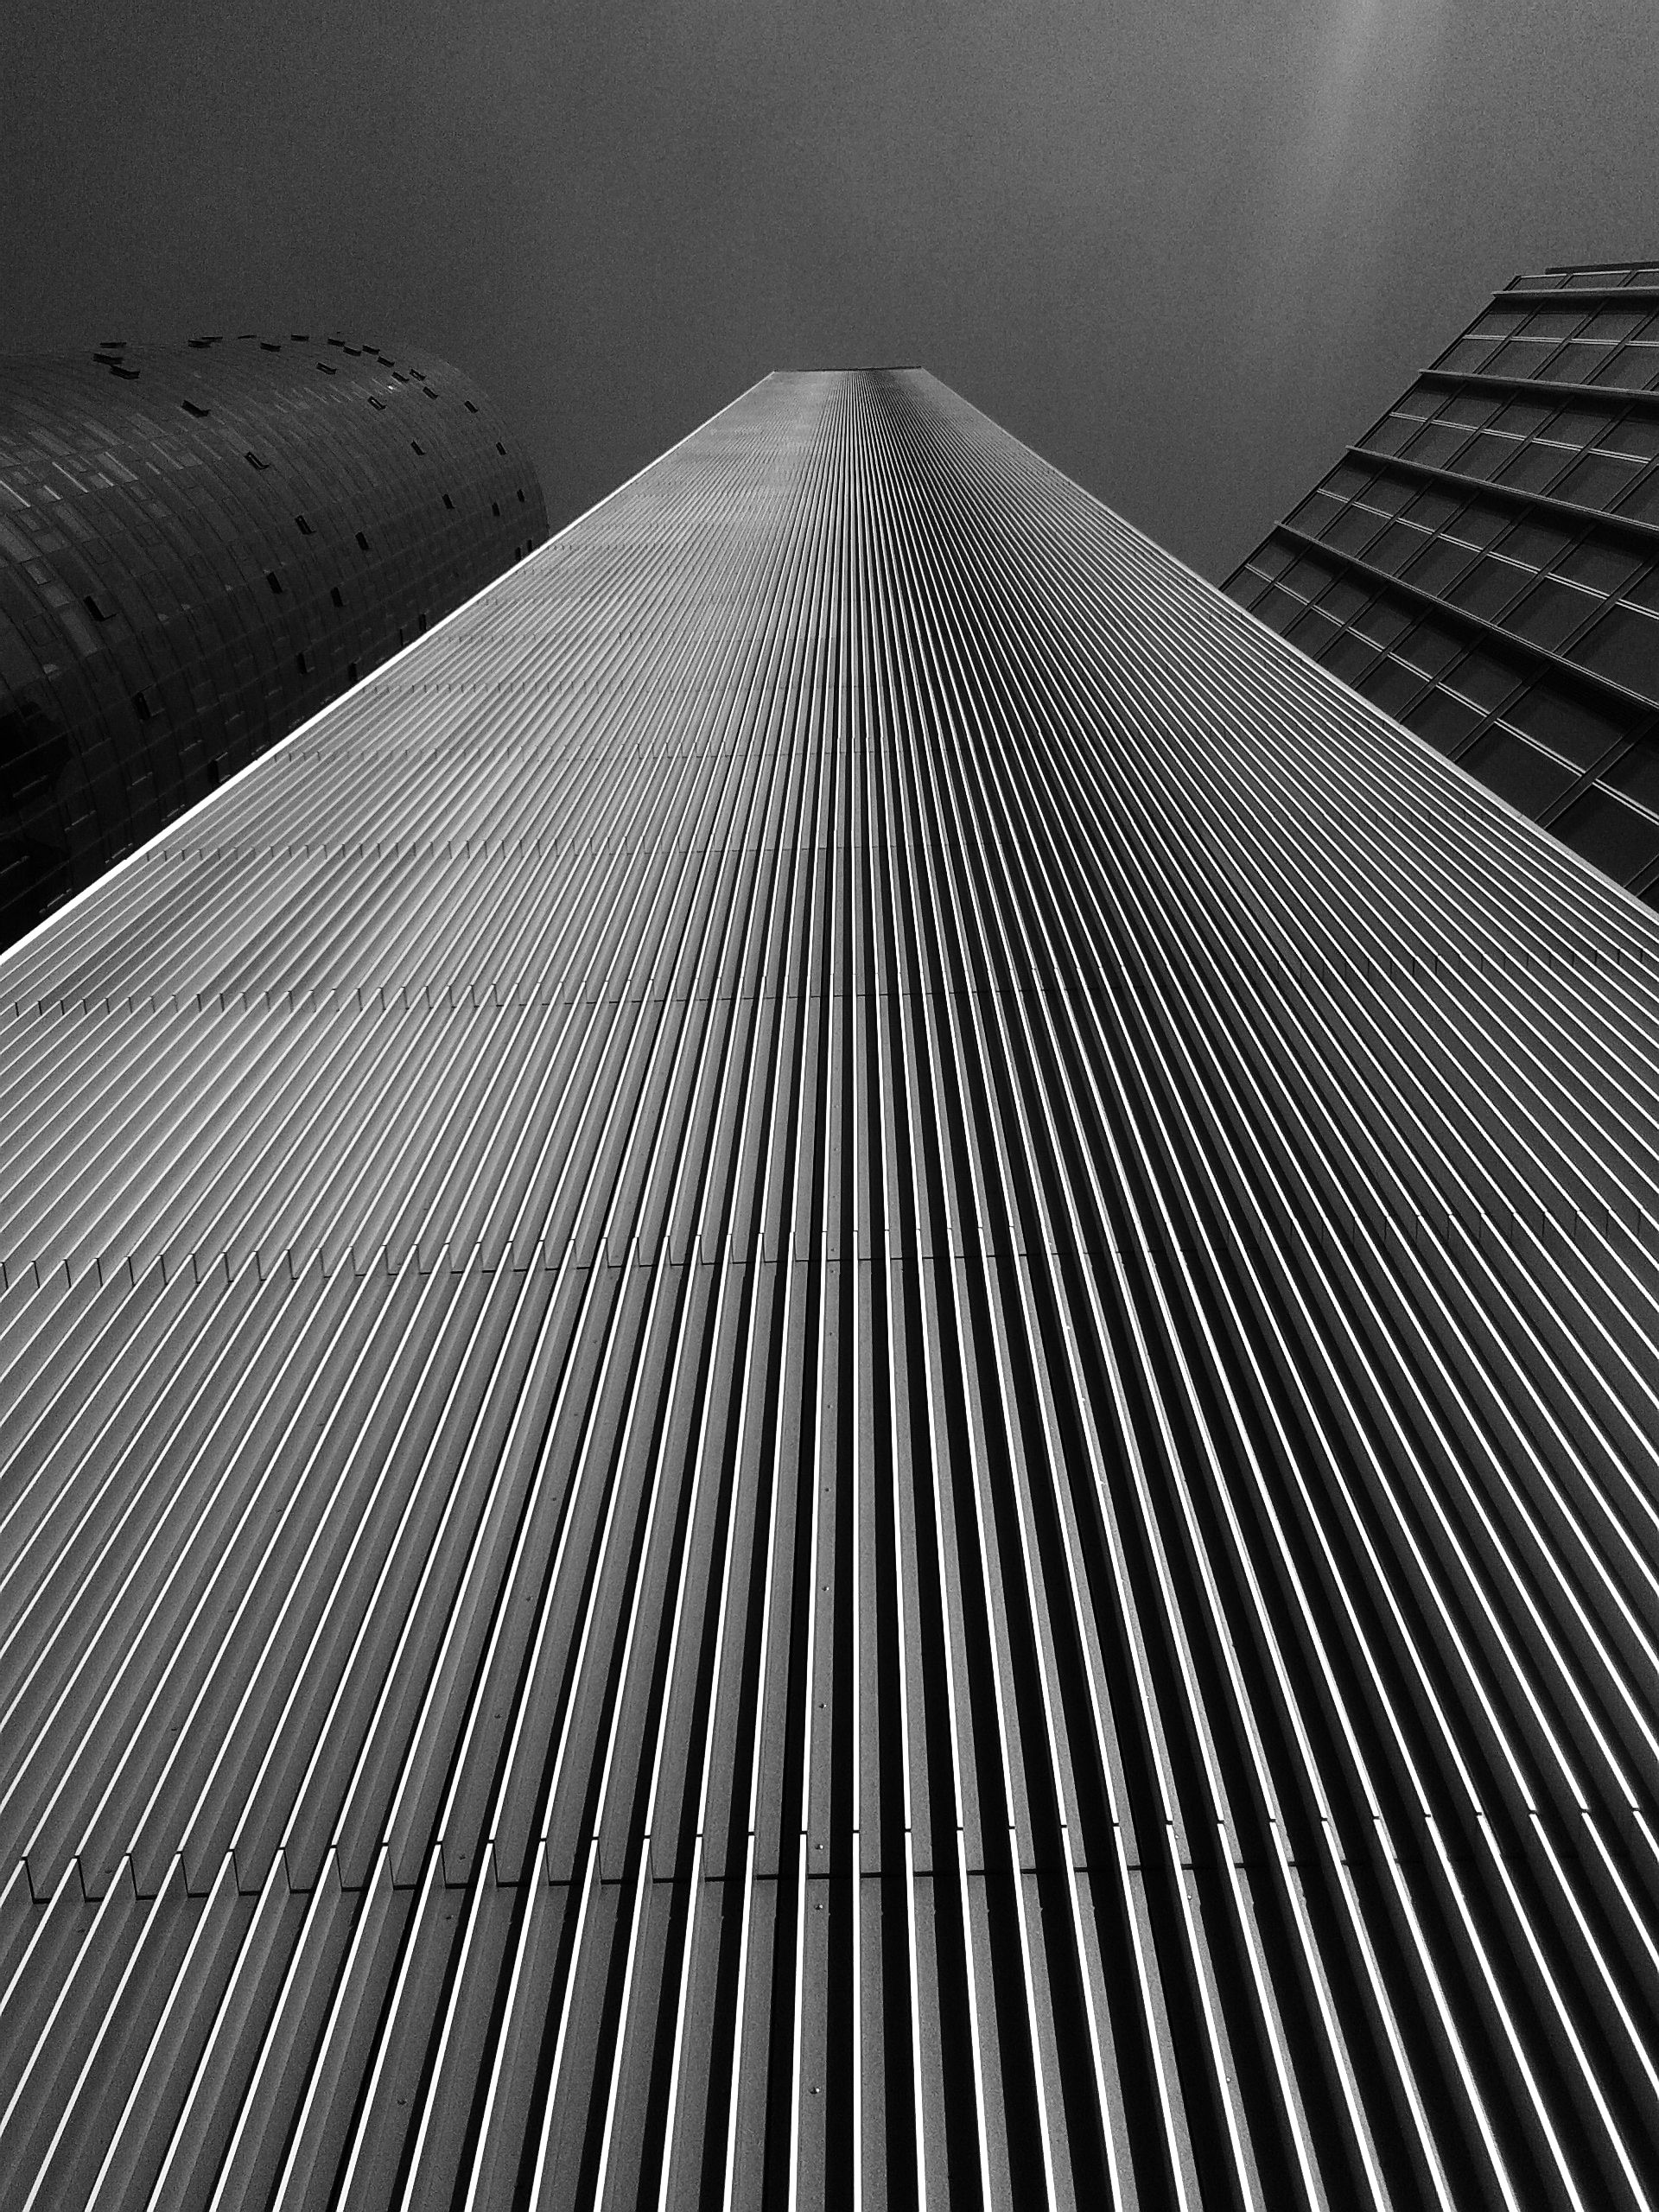
wing, light, black and white, sunlight, skyscraper, line, black, monochrome, bw, blackandwhite, blackwhite, symmetry, germany, alemania, allemagne, sw, schwarzweiss, schwarzweis, shape, germania, frankfurt, schwarzweissfotografie, schwarzweisfotografie, monochrome photography